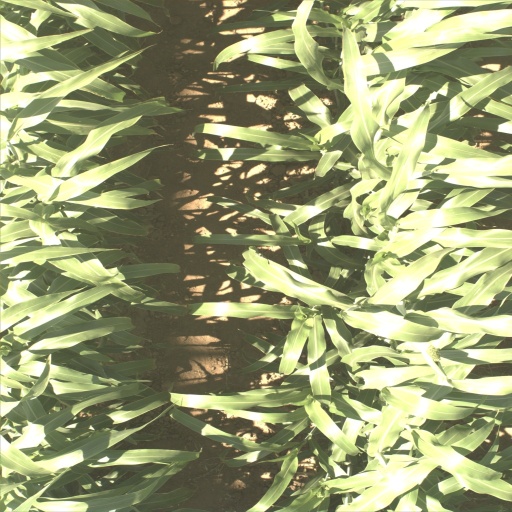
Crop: sorghum